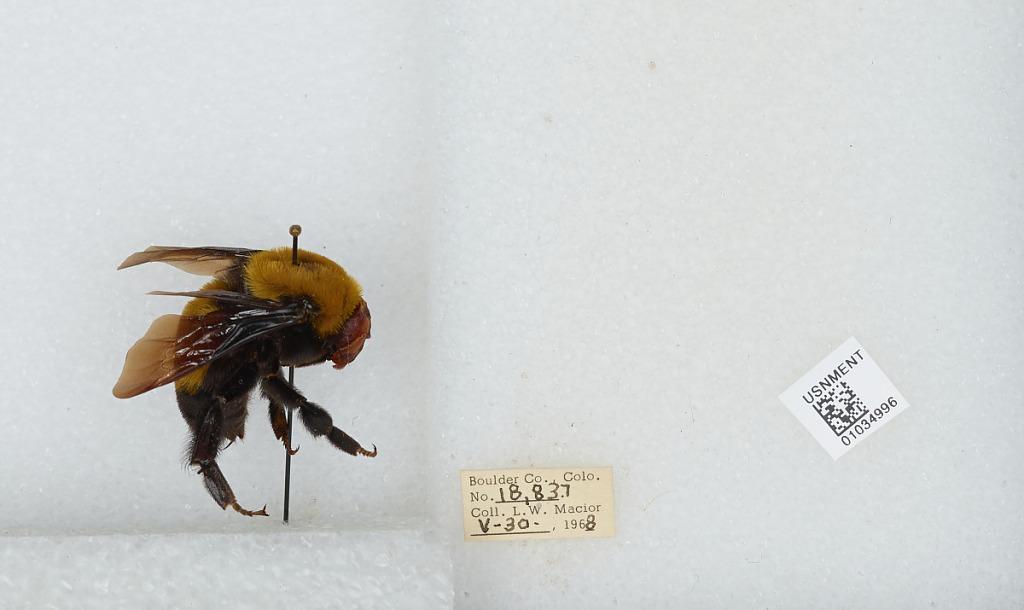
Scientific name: Bombus (Separatobombus) morrisoni Cresson
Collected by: L. Macior
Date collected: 1968-5-30
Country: United States
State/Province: Colorado
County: Boulder
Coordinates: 40.015, -105.27